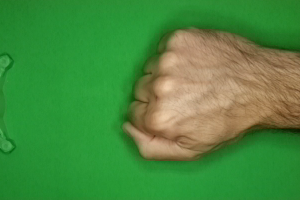
Label: rock